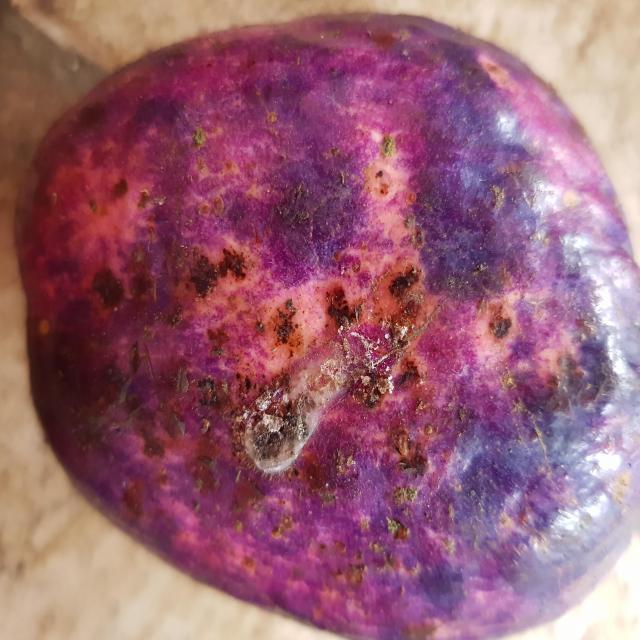
Plum grade: unripe